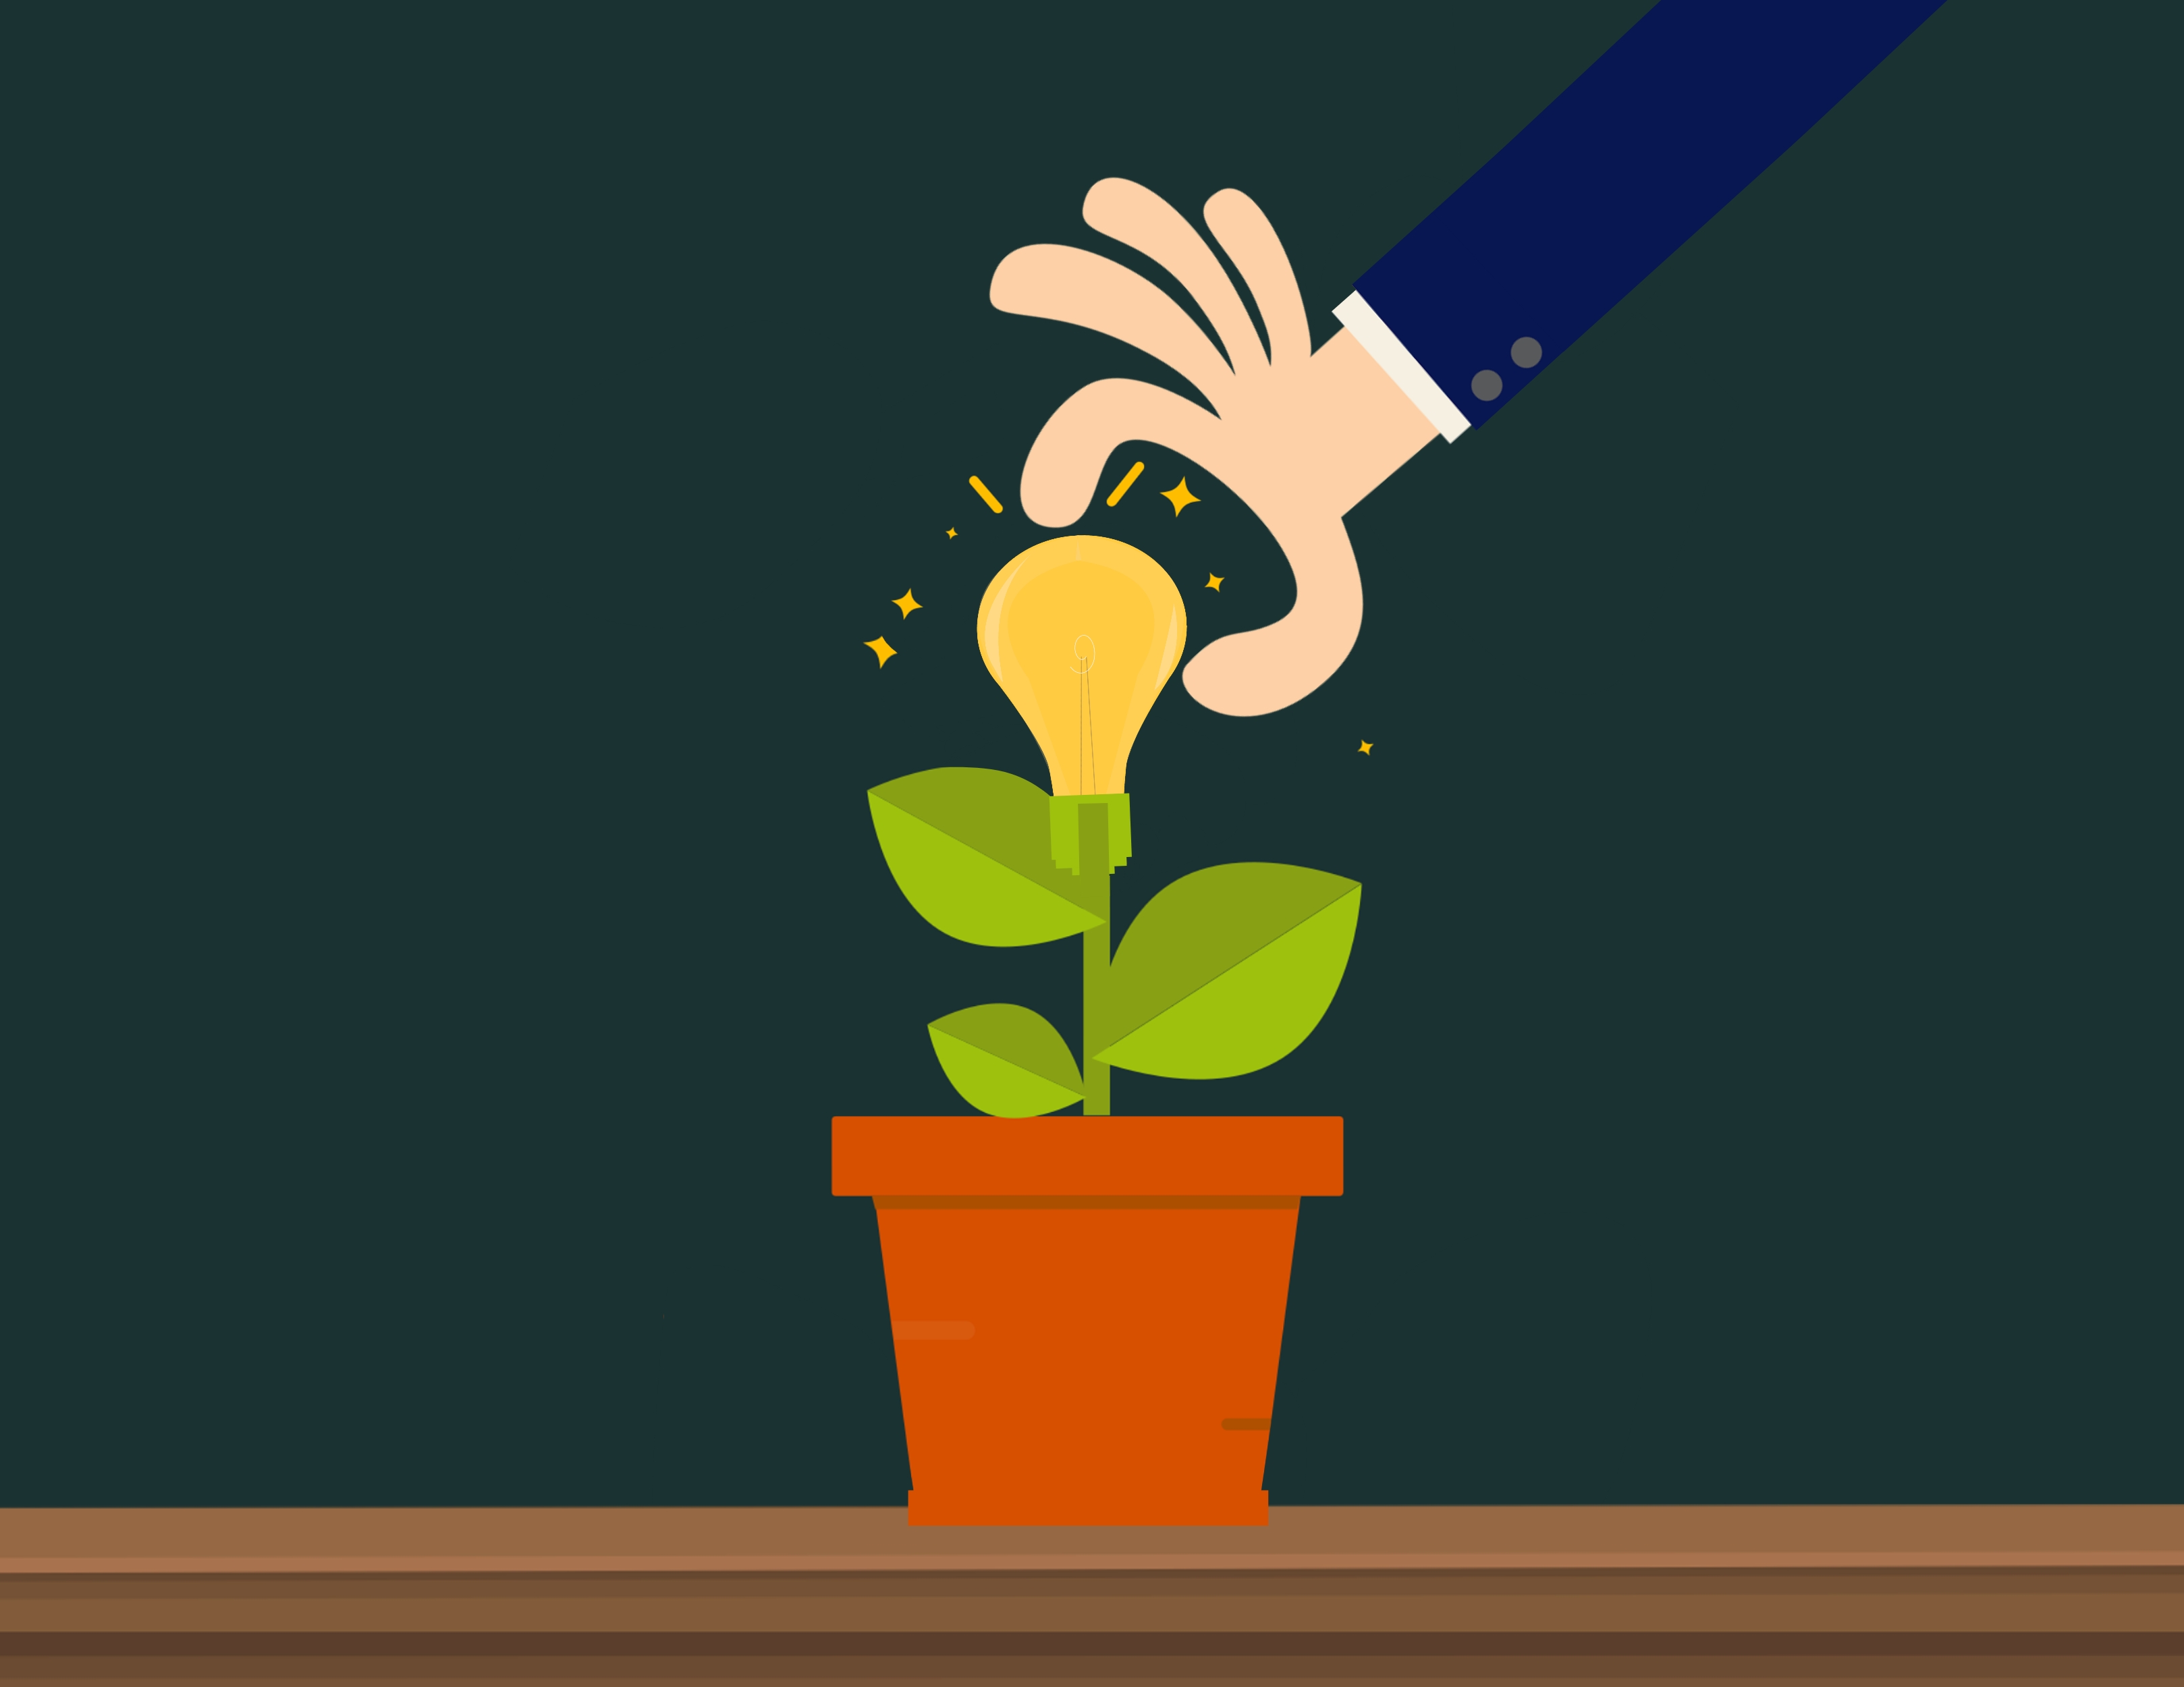
inspiration, idea, thinking, plant, wisdom, brilliant, electricity, intelligence, sign, concept, think, hand, invention, lamp, study, bulb, creative, innovation, cartoon, equipment, light, knowledge, work, advance, design, illustration, houseplant, font, art, graphic design, plant stem